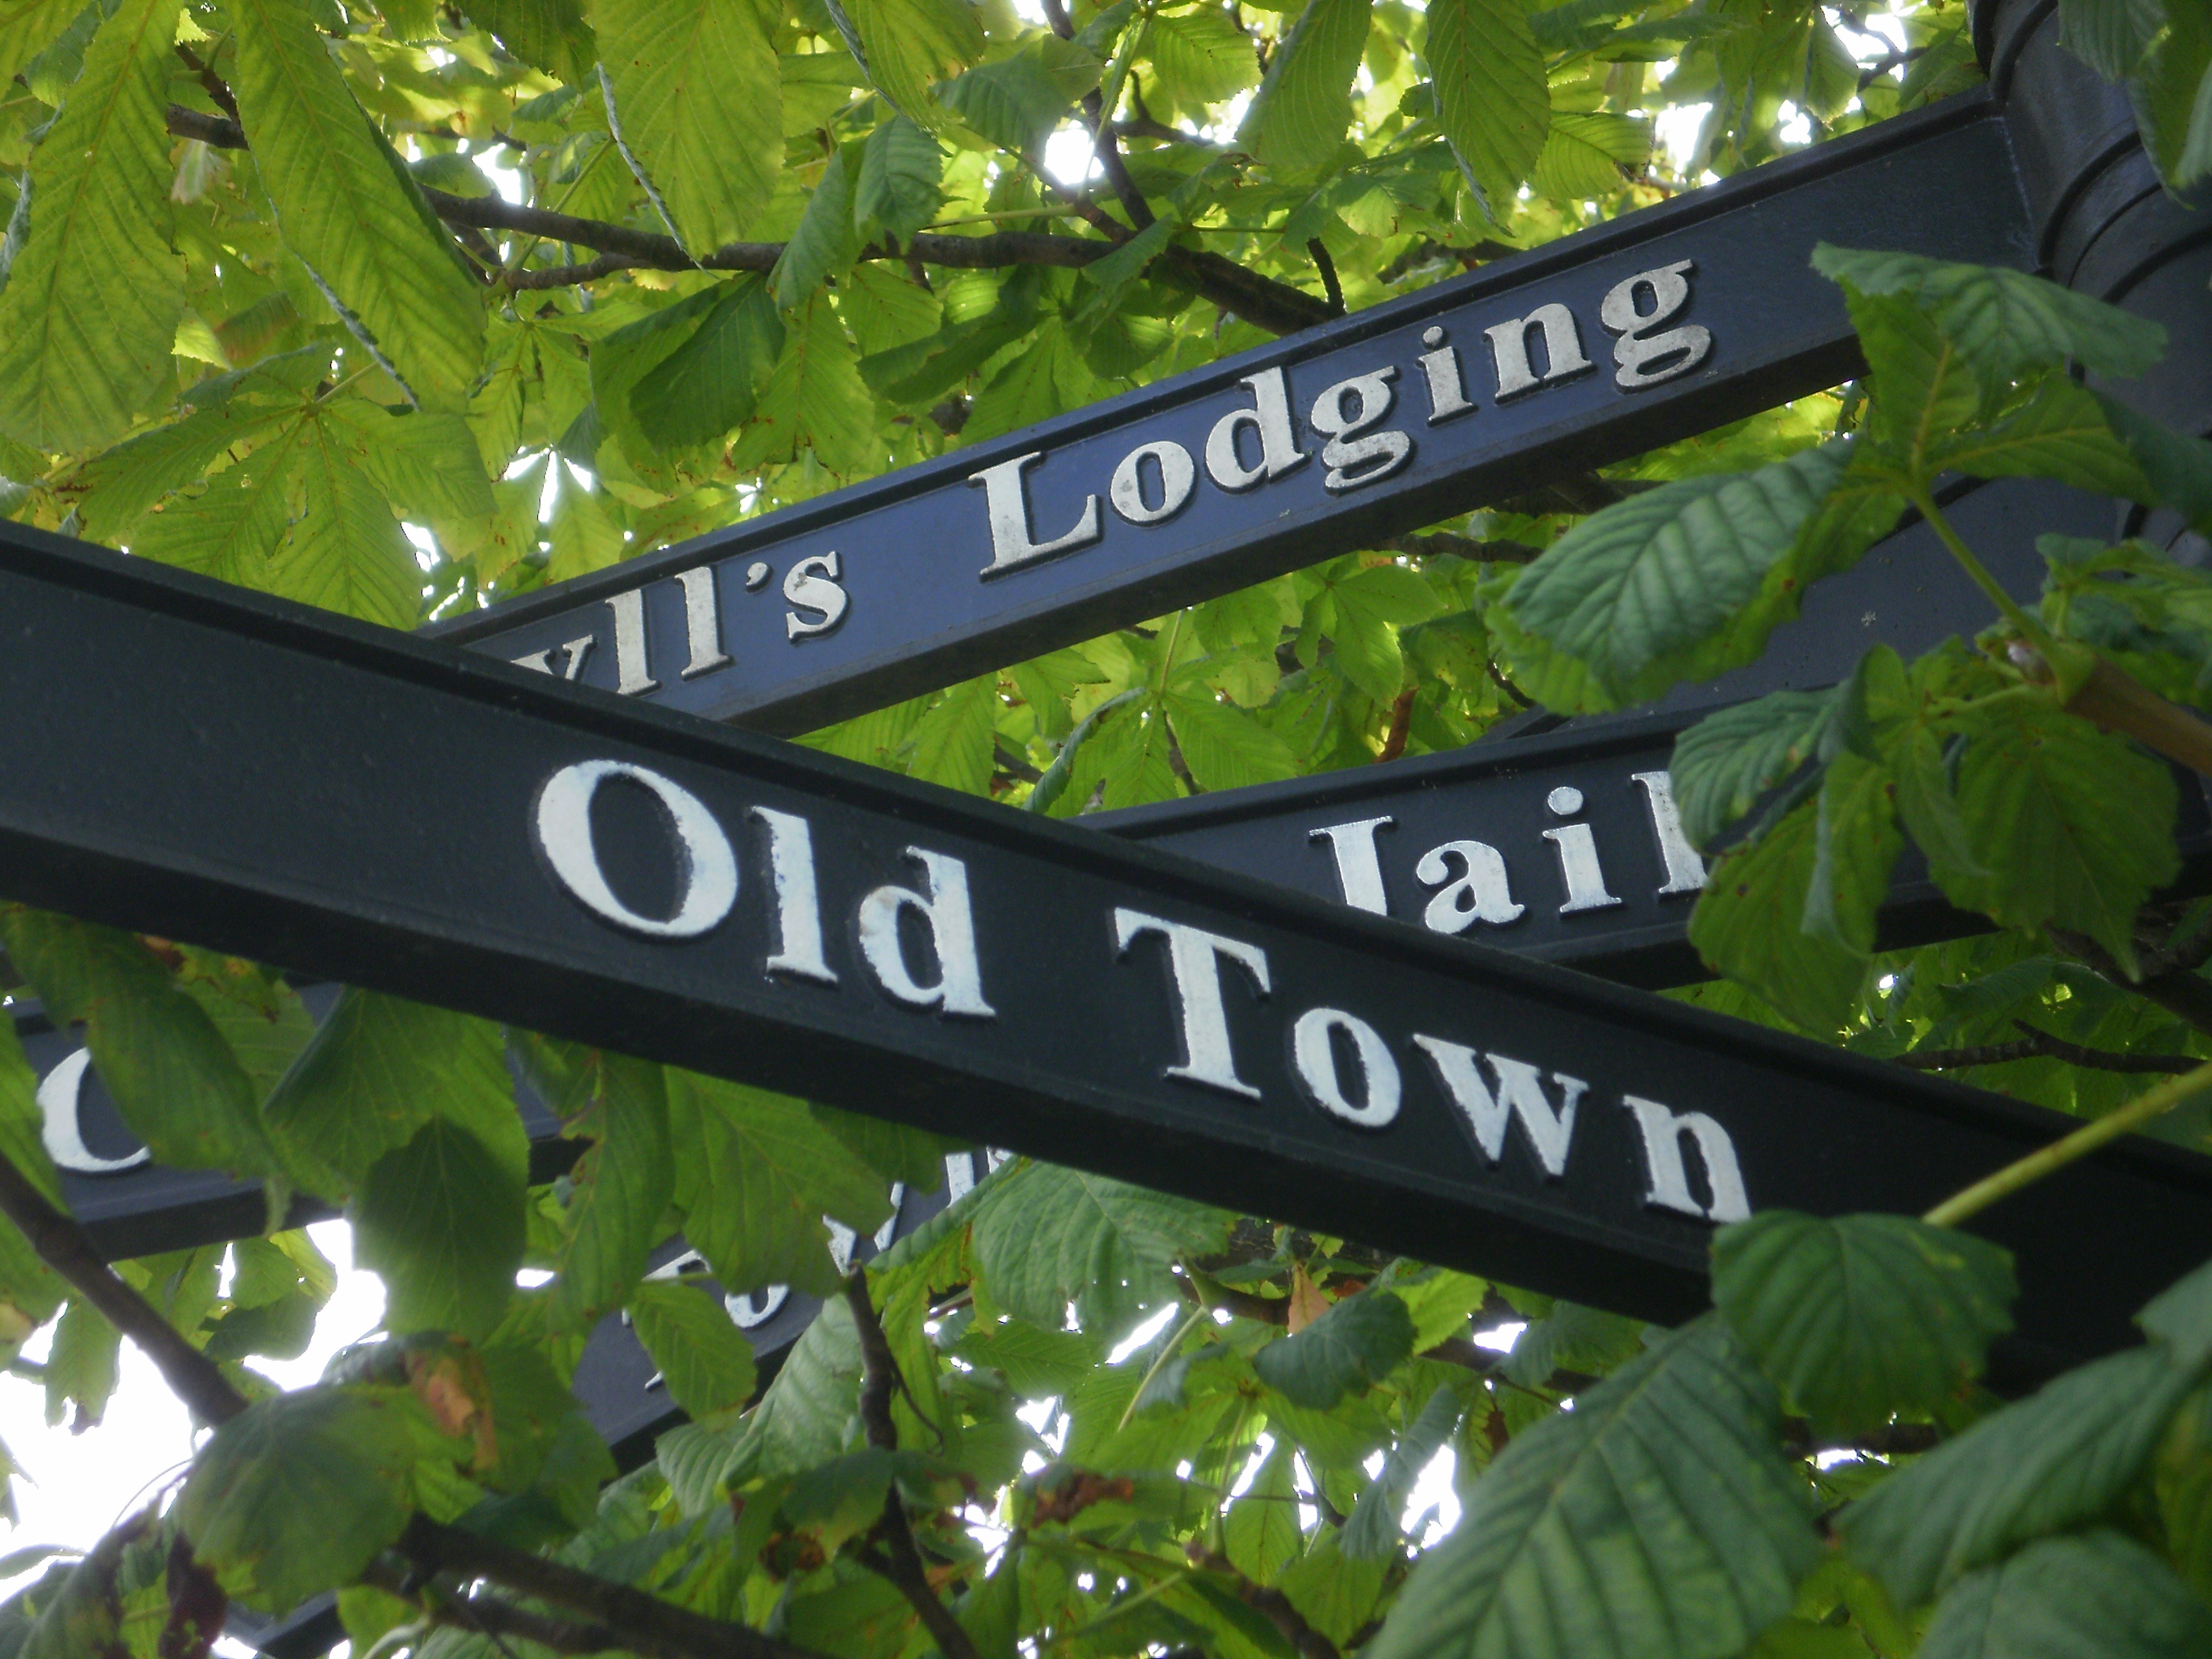
tree, leaf, flower, sign, green, jungle, street sign, signage, leaves, signs, scotland, directory, sterling, road signs, street names